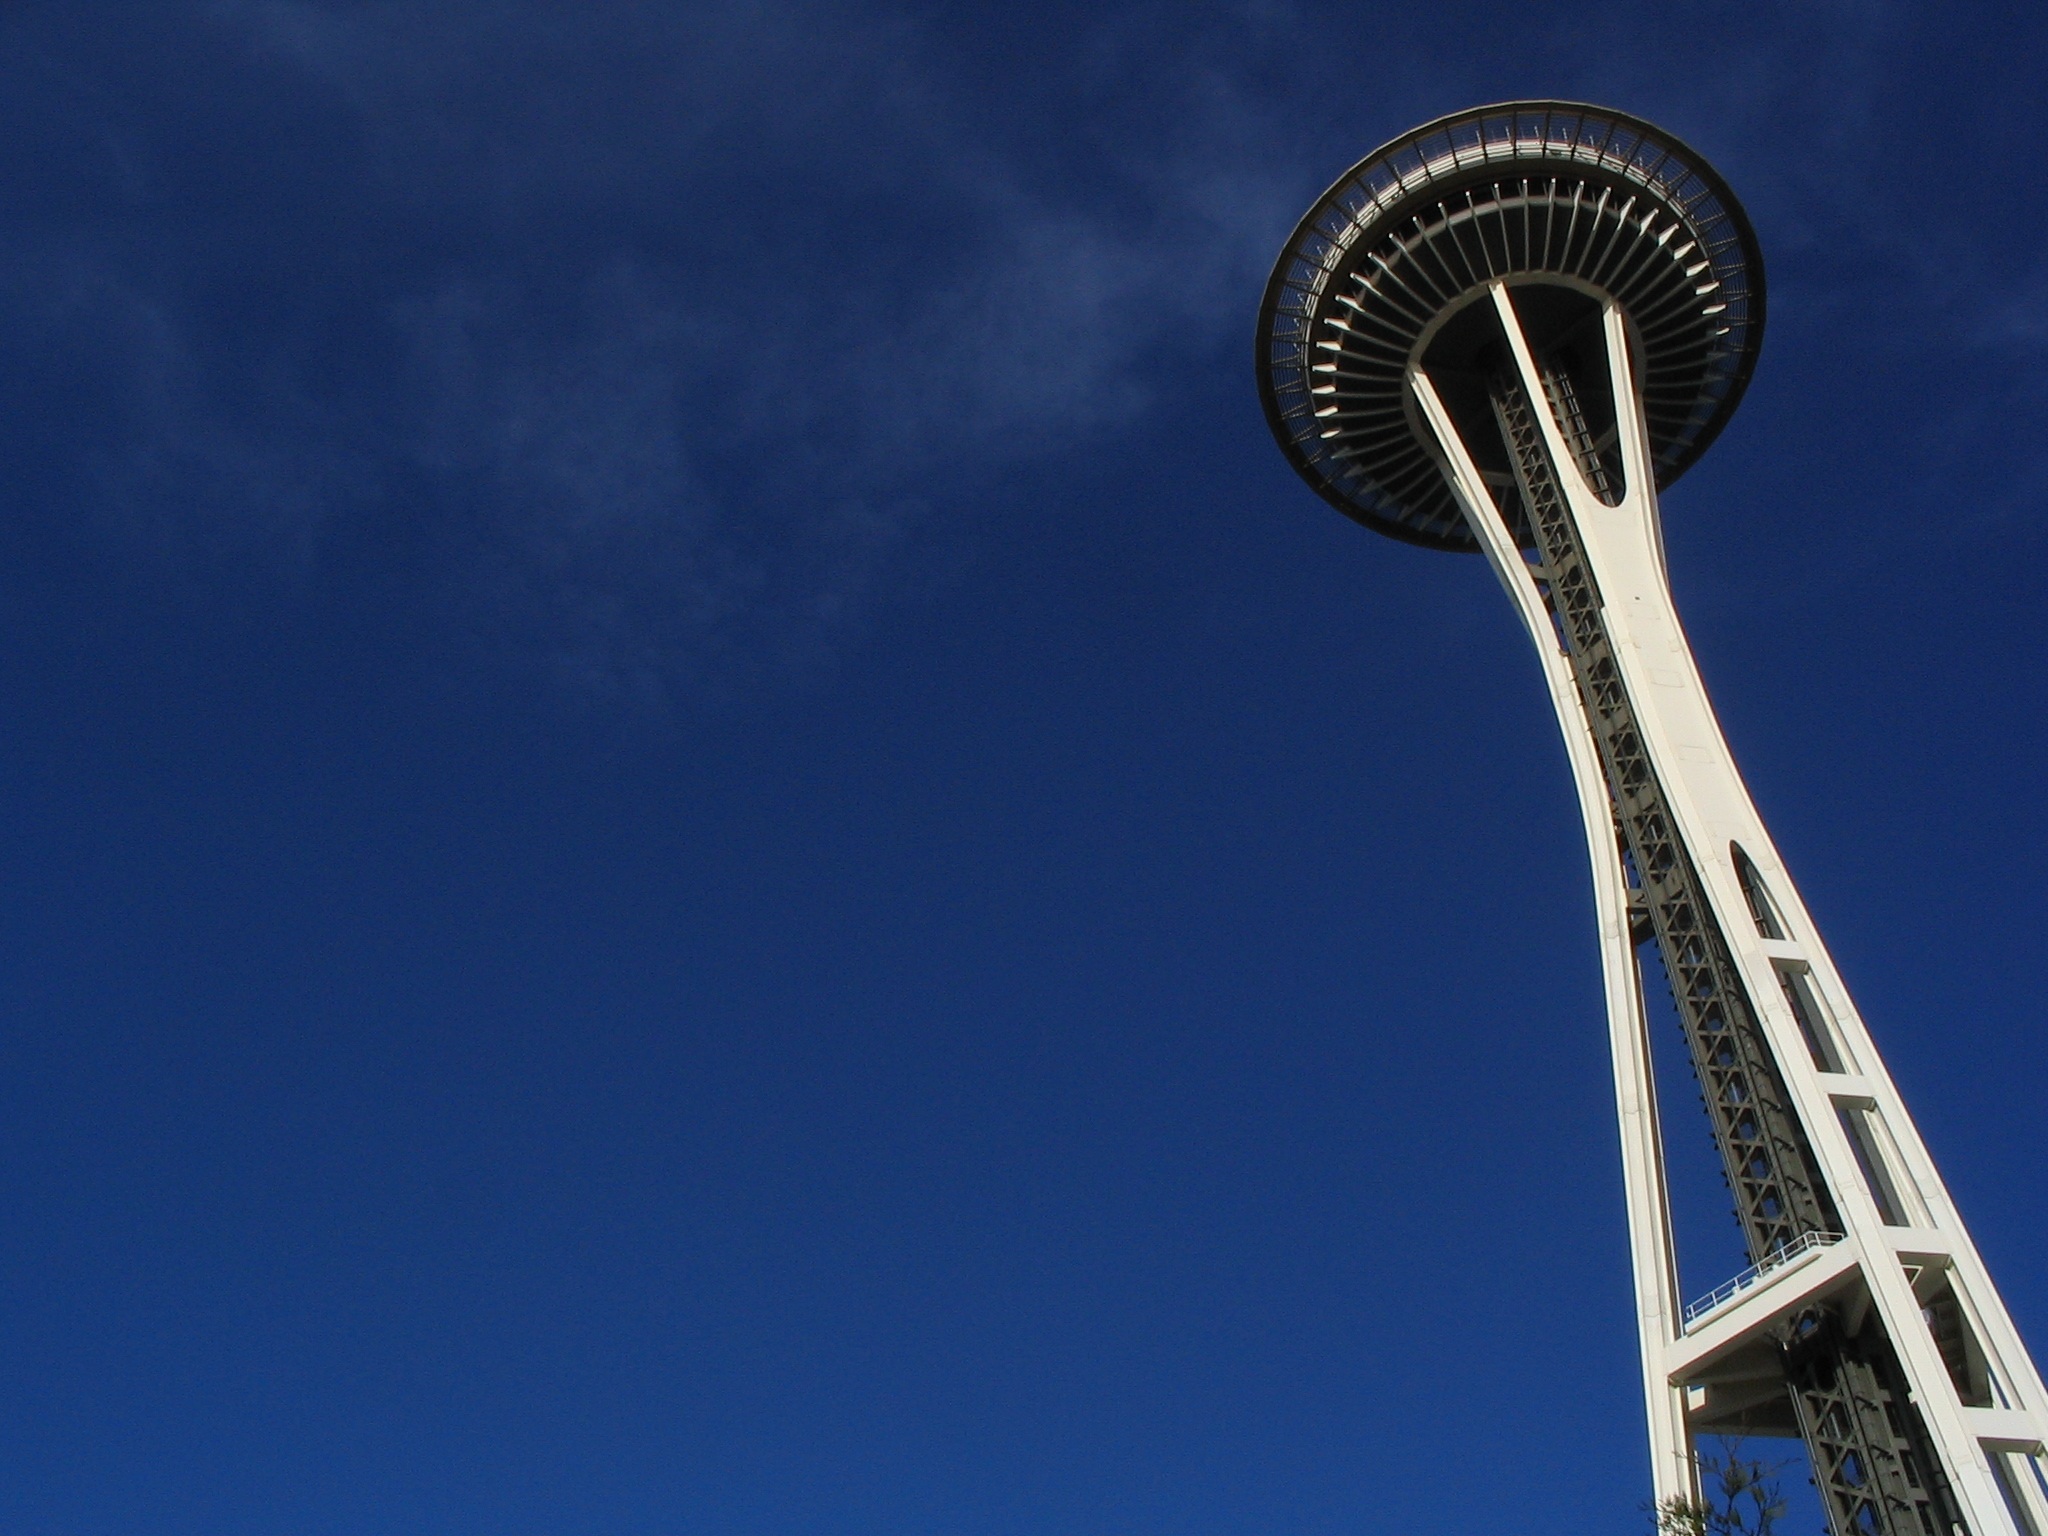
architecture, sky, blue, space needle, seattle